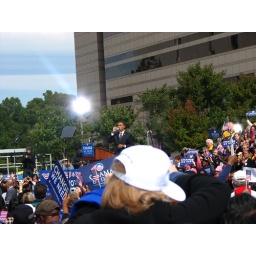
He gave a few bottles of his water away to the people who fainted in the crowd.